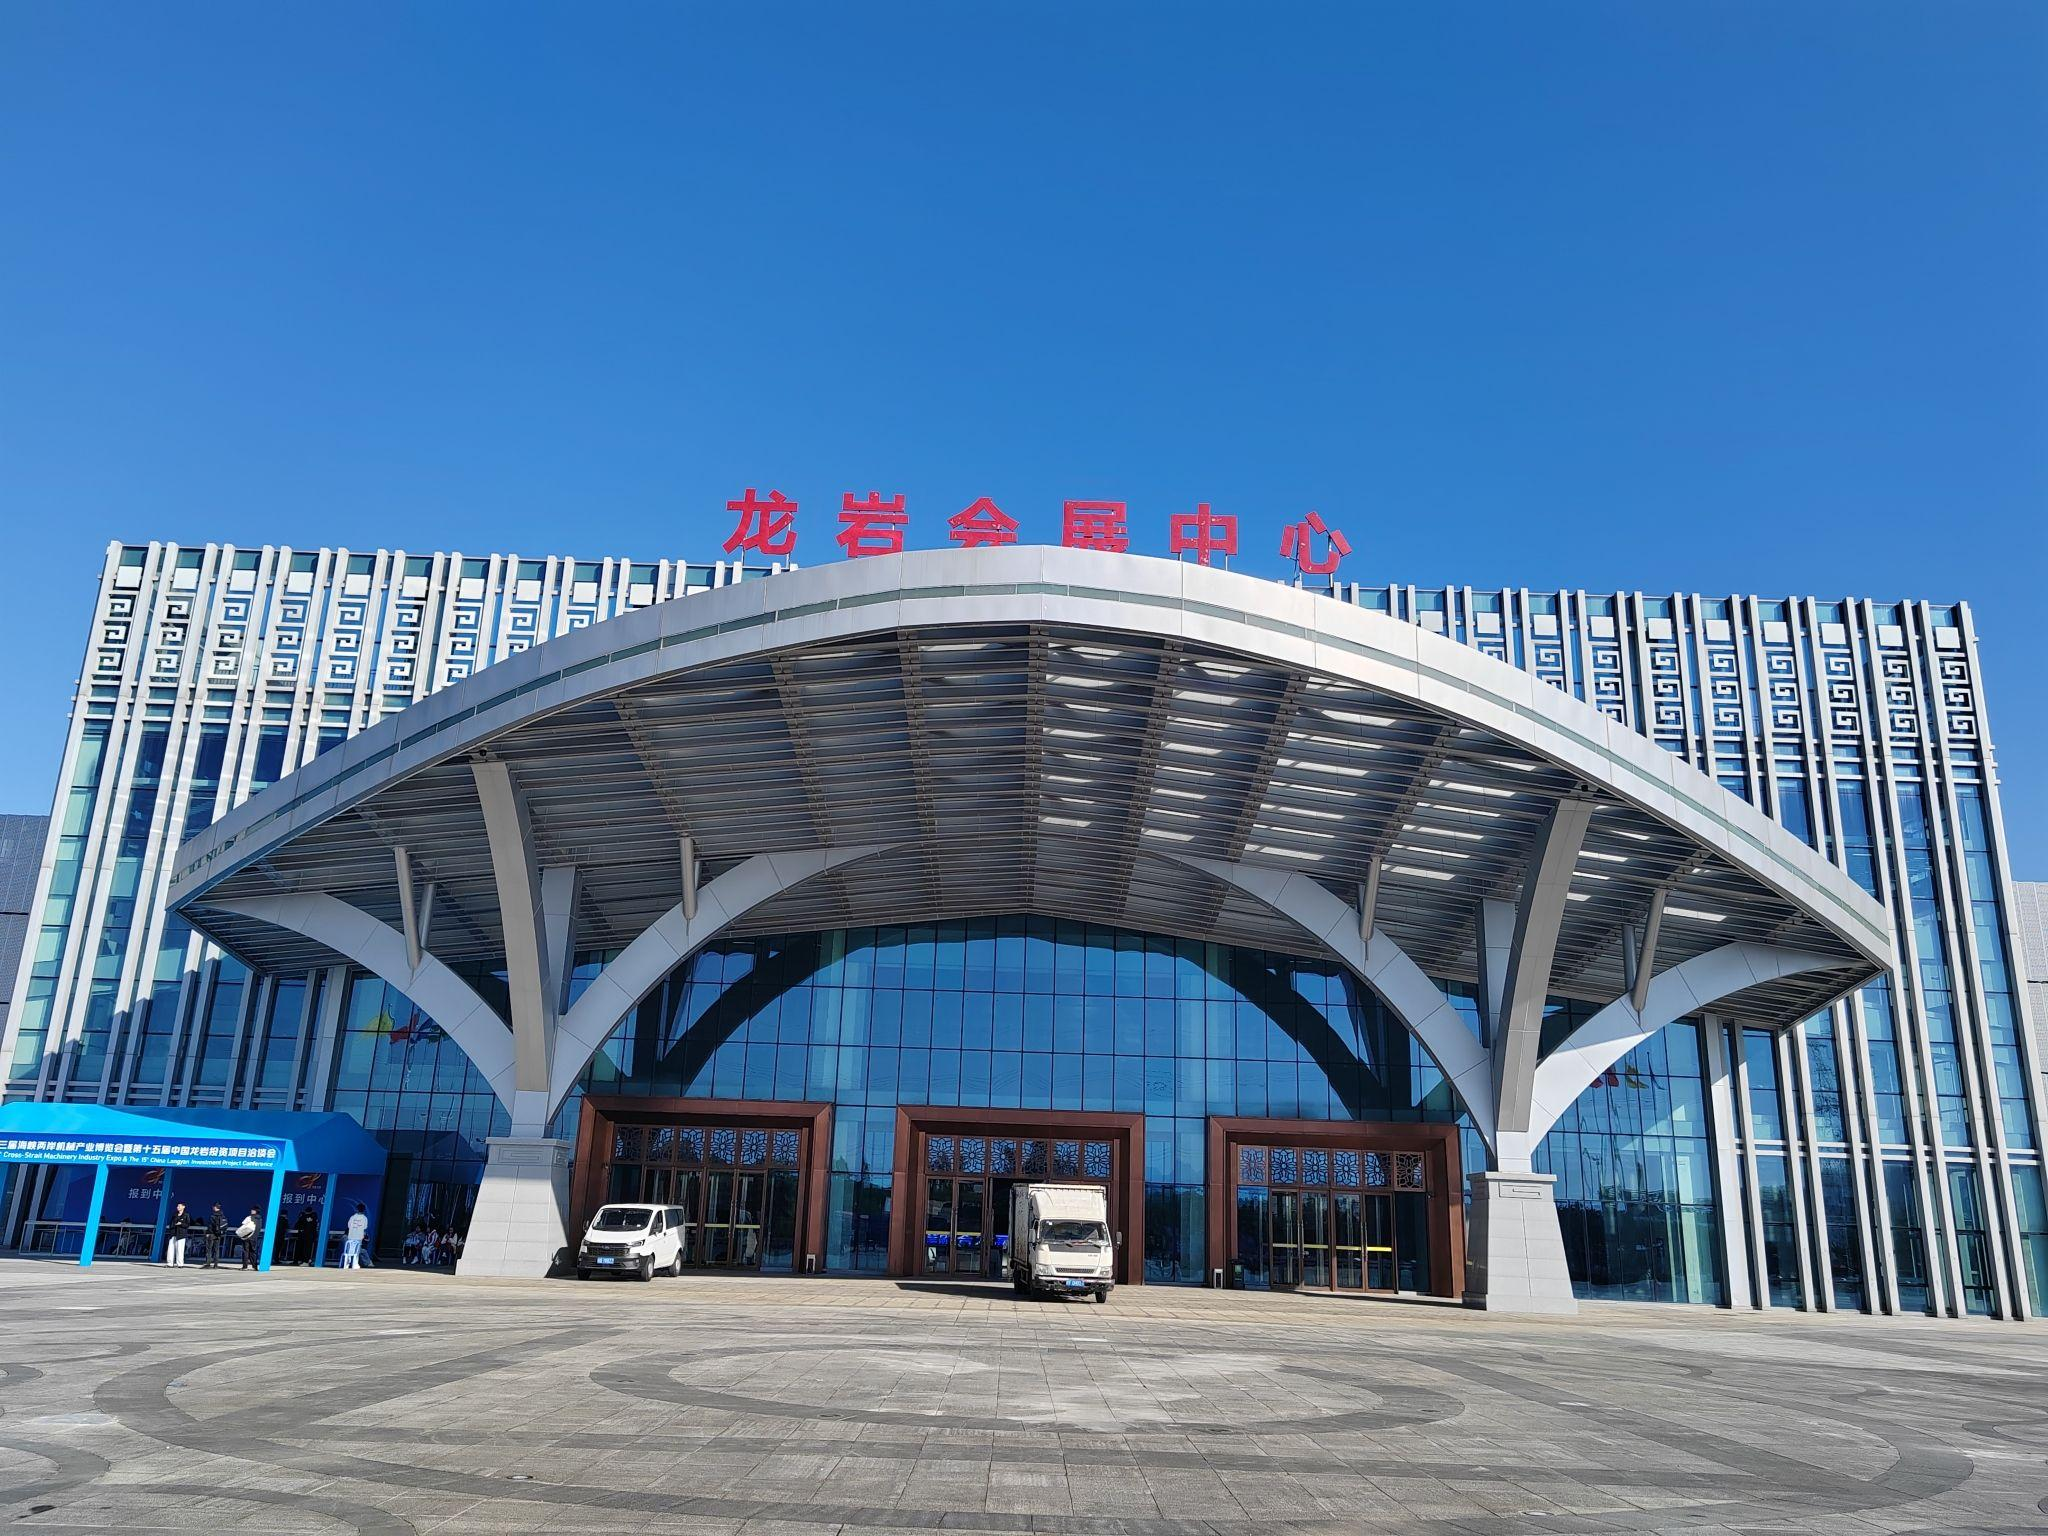
地标名称：龙岩会展中心
所在城市：龙岩市·新罗区